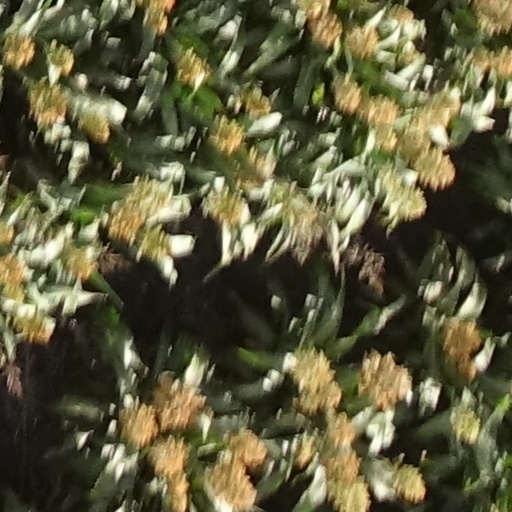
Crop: sorghum